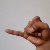
The image shows a hand gesture representing the letter 'J' in Indian Sign Language.